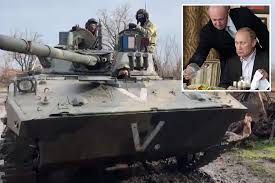
Label: BMD